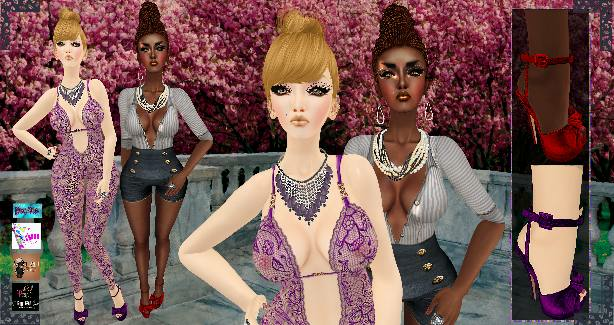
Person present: Yes